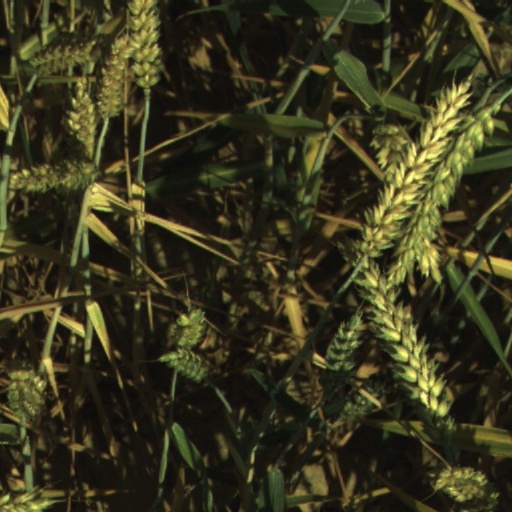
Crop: wheat